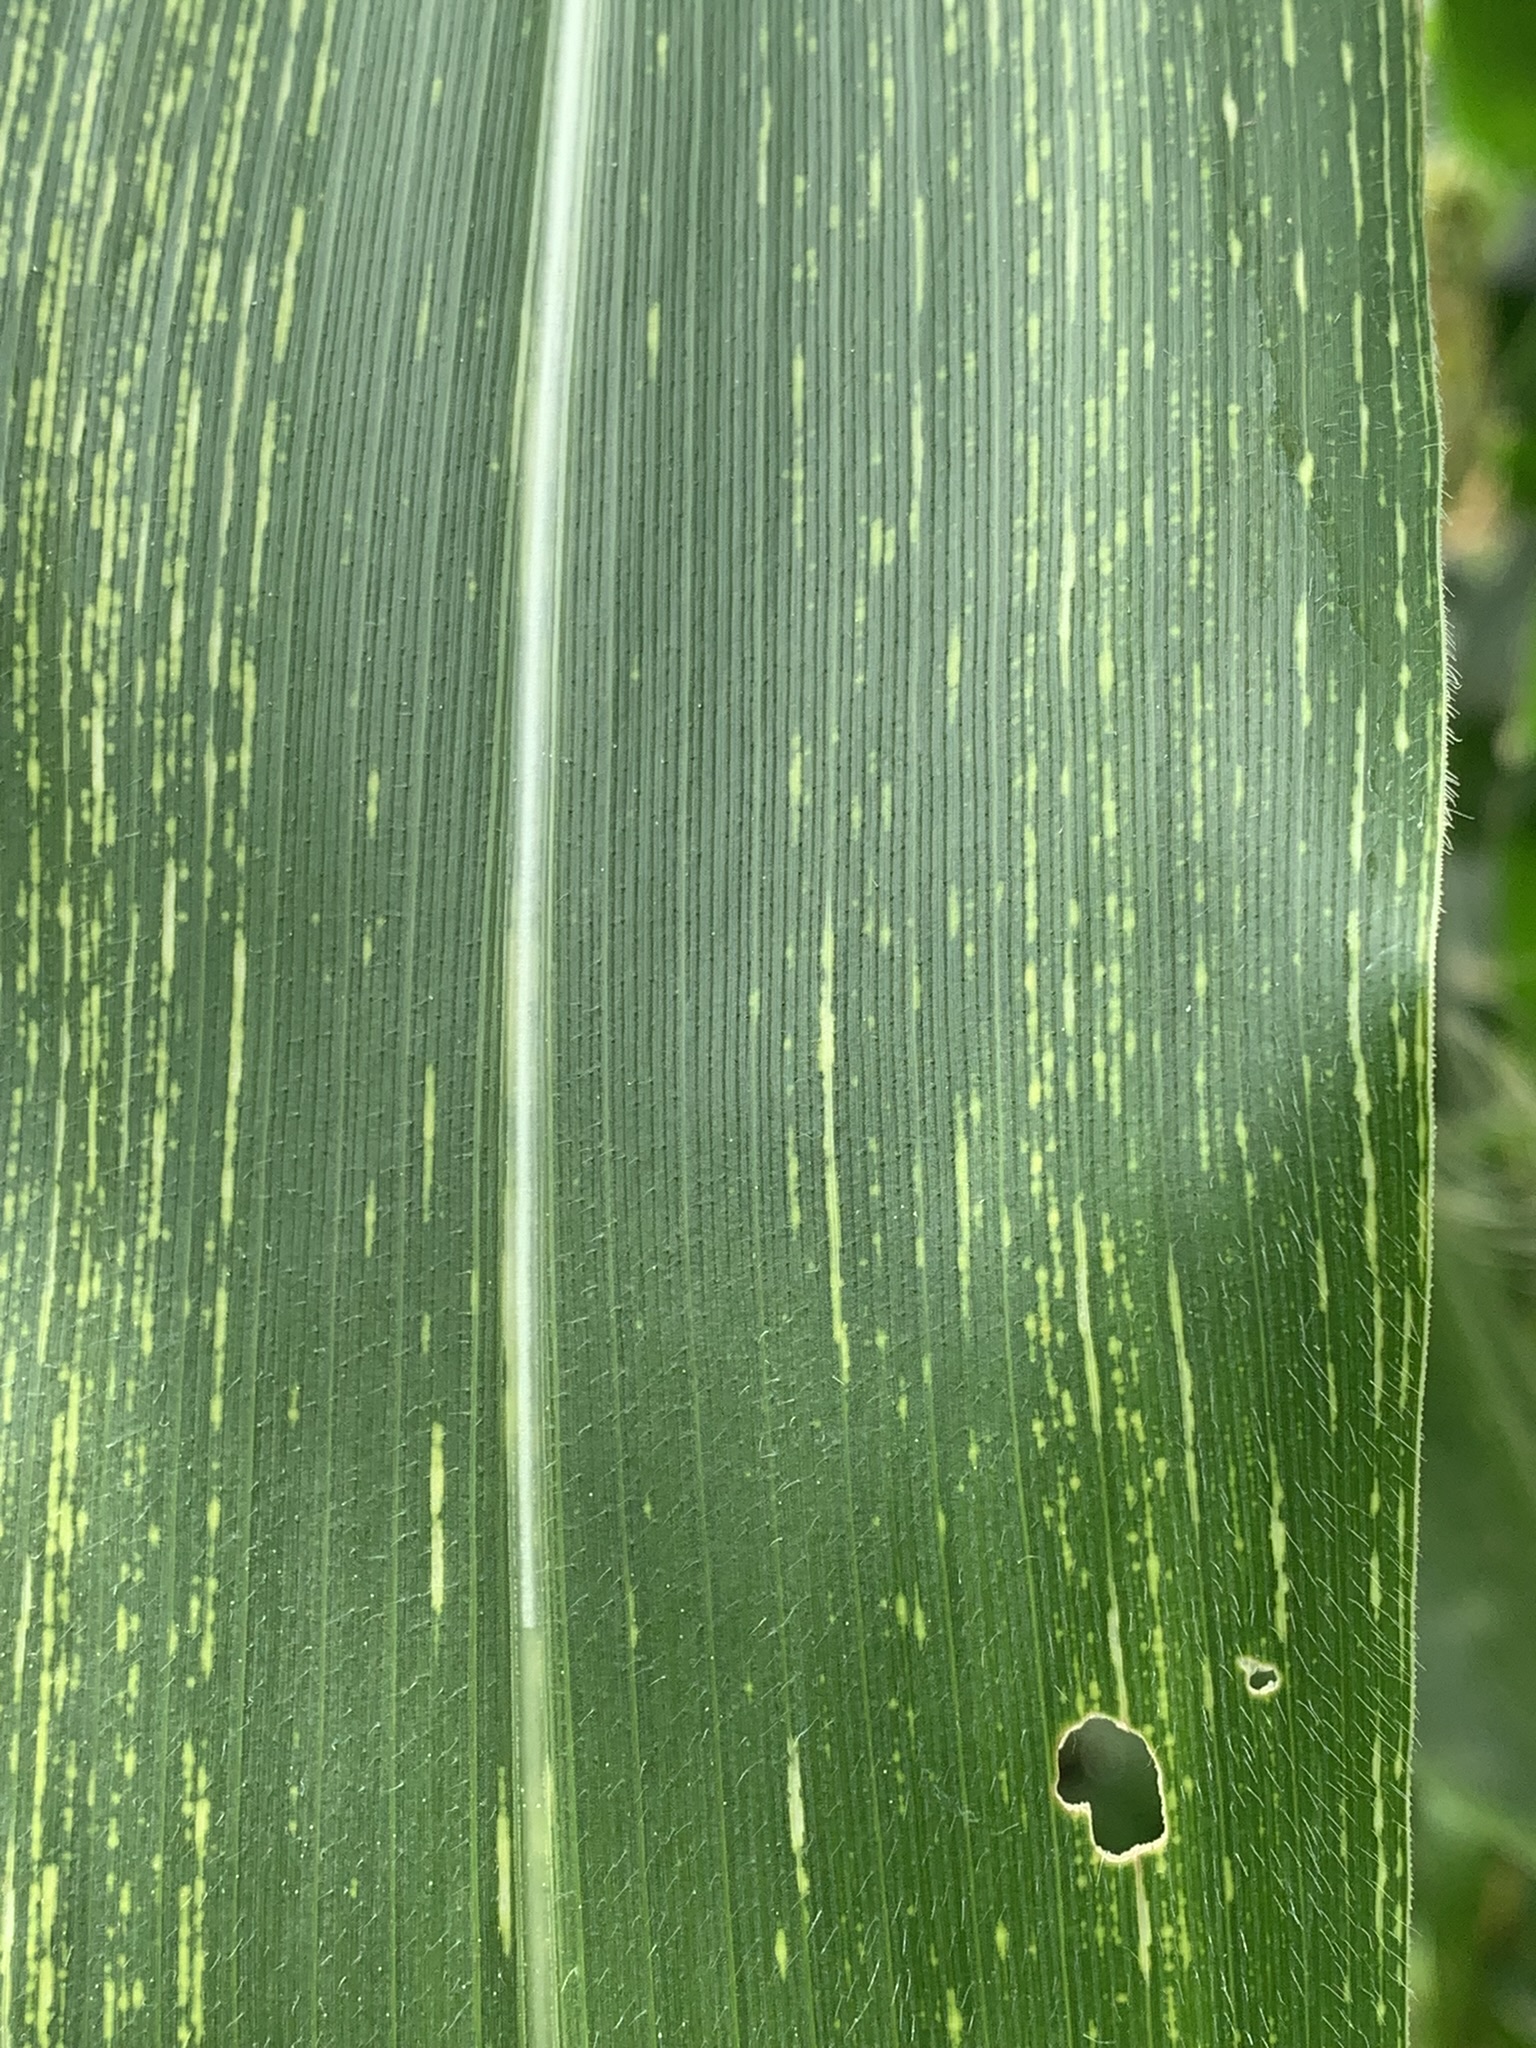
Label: MSV